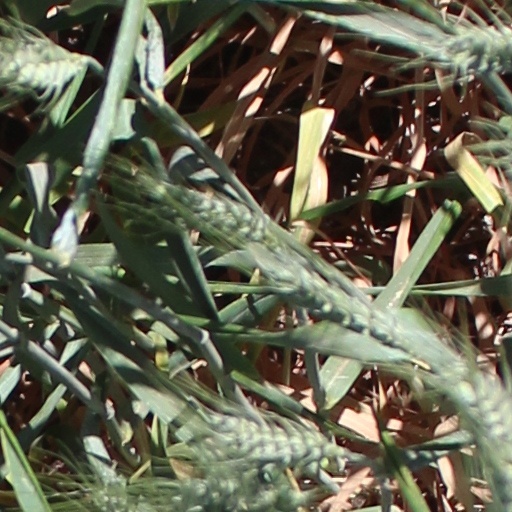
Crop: wheat